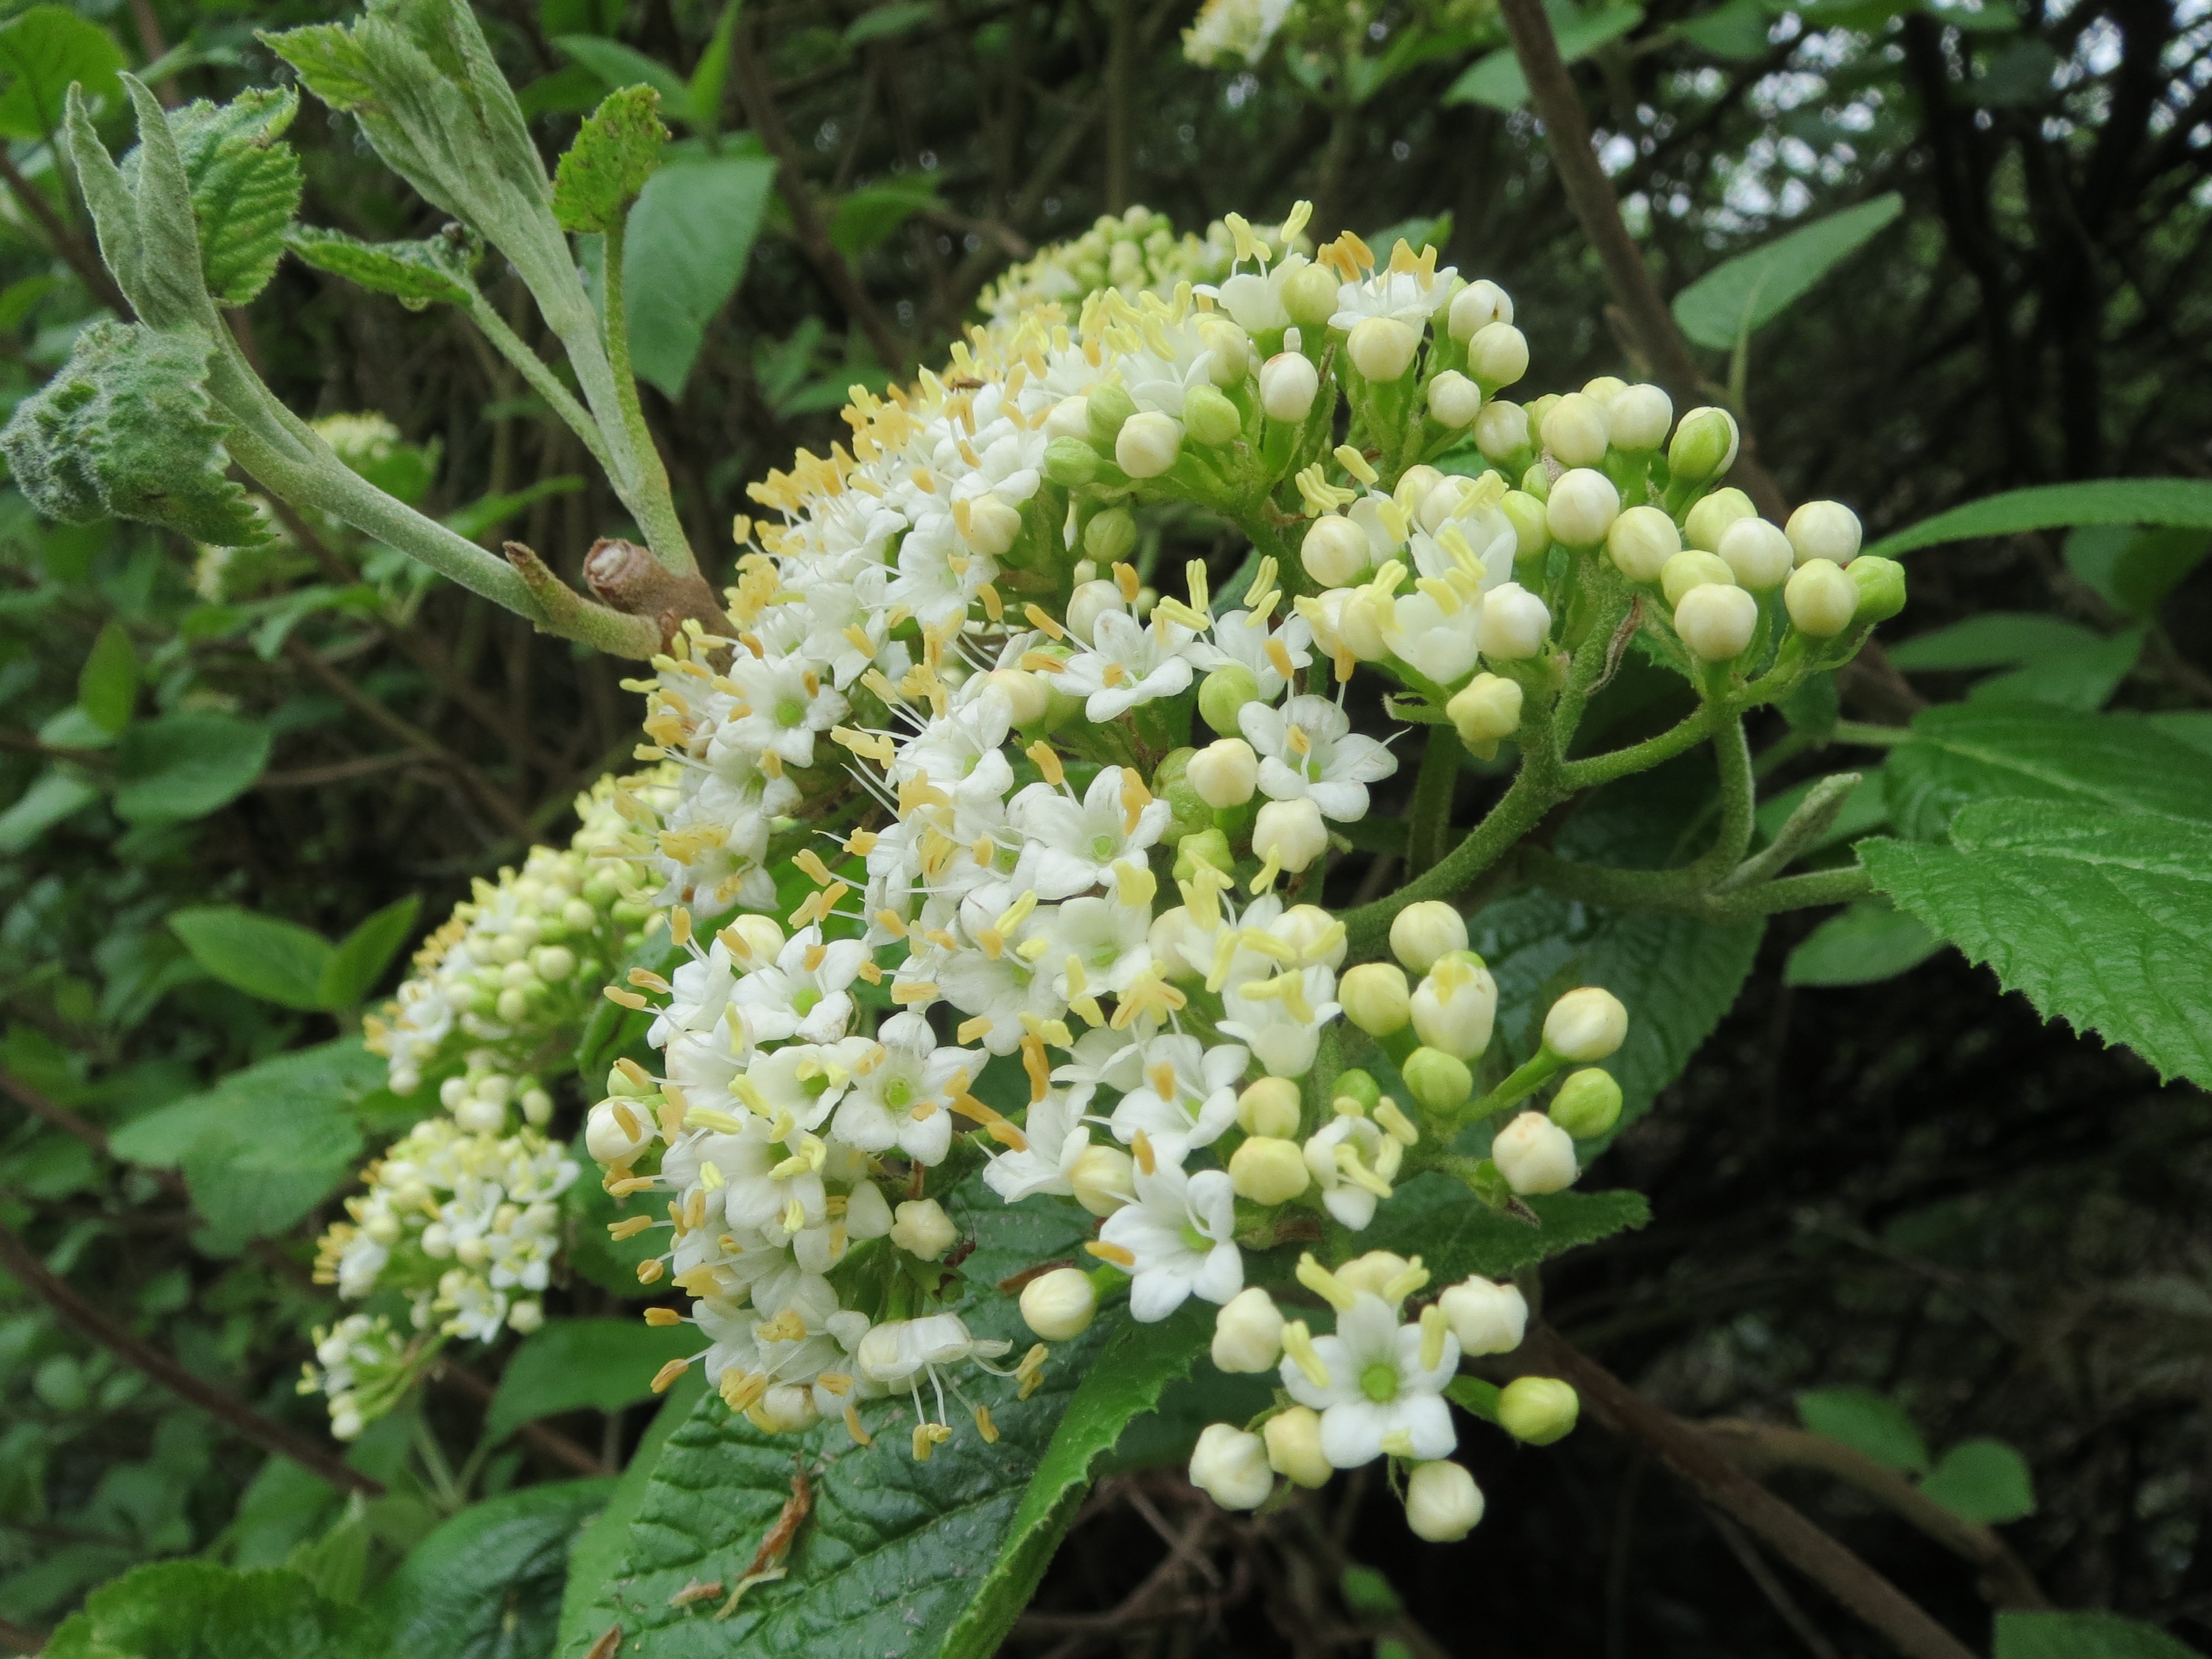
tree, plant, flower, produce, macro, evergreen, botany, flora, shrub, viburnum, inflorescence, mahonia, flowering plant, viburnum lantana, subshrub, wayfarer, wayfaring tree, woody plant, land plant, moschatel family